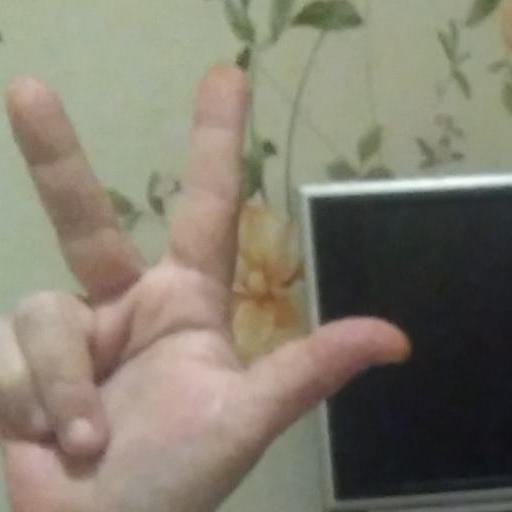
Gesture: three2